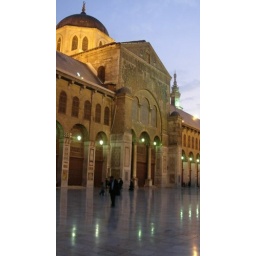
the green & gold mosaic work originally covered all the courtyard walls which now survives only in part